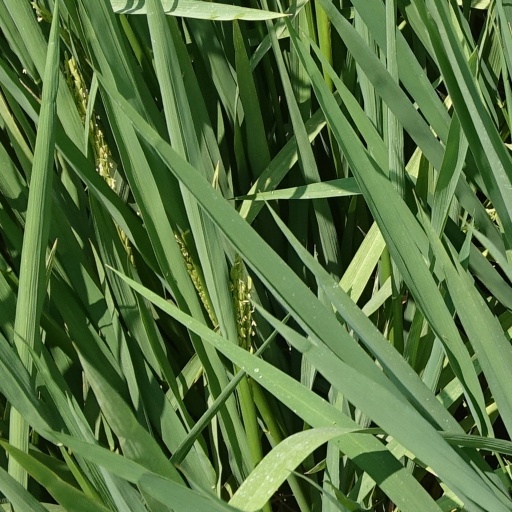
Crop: rice